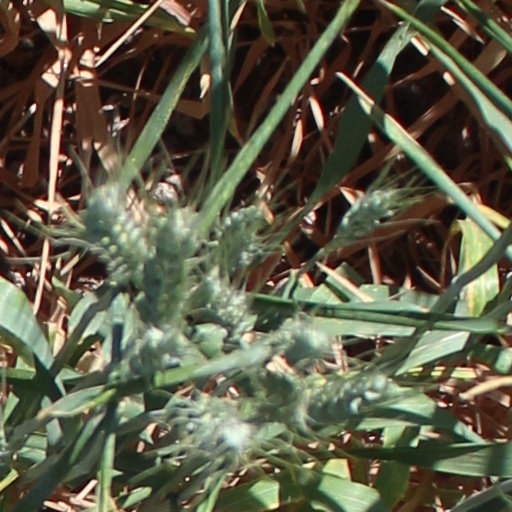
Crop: wheat